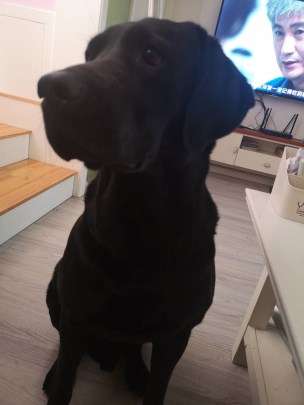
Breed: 3580-n000122-Labrador_retriever